Carlo Acutis

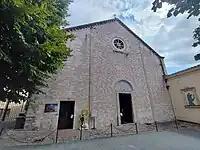
Santa Maria Maggiore, Assisi, Acutis's burial place

The call for Acutis to be beatified began soon after his death. On 12 October 2012, the sixth anniversary of his death, the Archdiocese of Milan opened his cause for canonization.